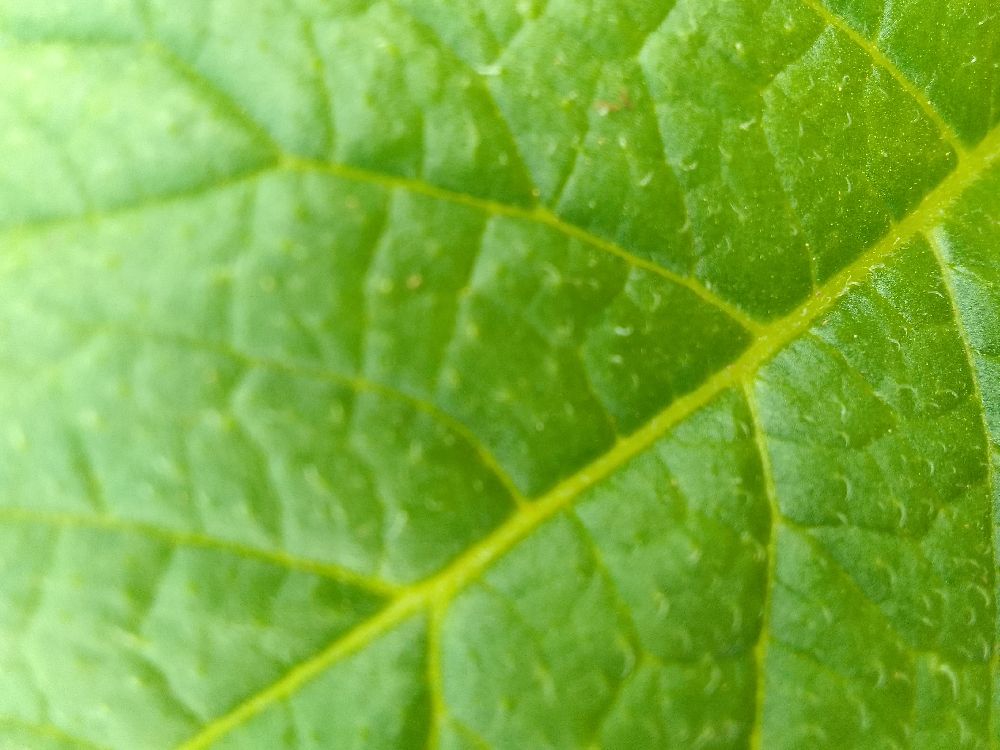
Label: Healthy